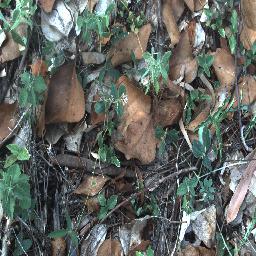
Label: negative